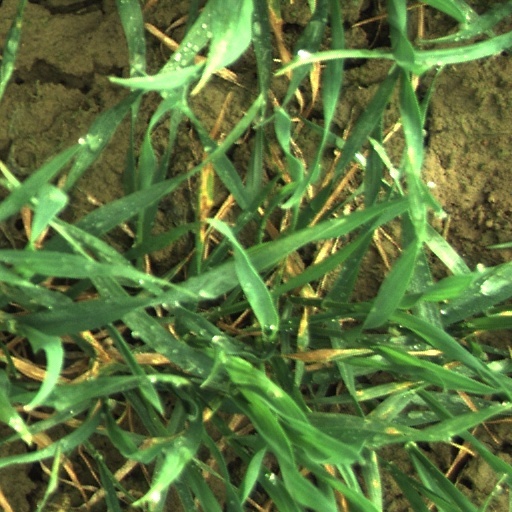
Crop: wheat